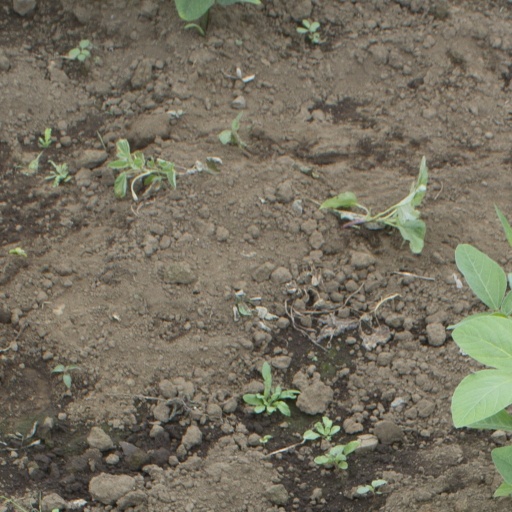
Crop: soybean